Décio Villares

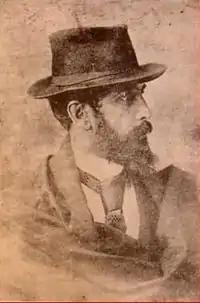
Décio Villares (before 1900)

Décio Rodrigues Villares (1 December 1851, in Rio de Janeiro – 21 June 1931, in Rio de Janeiro) was a Brazilian painter, sculptor, caricaturist, and graphic designer. He is best known for helping to design the blue disc on the Brazilian Flag and his designs for the monument honoring Júlio de Castilhos.